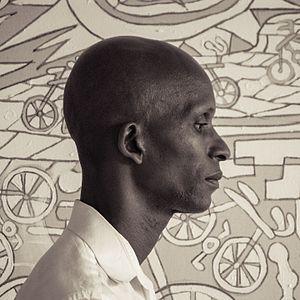
Victor Matthews in his studio, in front of one of his paintings
Victor Matthews est un peintre américain né en 1963 à New York, USA, et qui partage aujourd'hui son temps entre sa ville natale et Los Angeles. Ayant débuté aux côtés des principaux artistes du street-art des années 1980, il est une figure majeure de la scène artistique contemporaine newyorkaise, aux côtés de Keith Haring, Francesco Clemente, Jean-Michel Basquiat, Donald Baechler, Brice Marden qu'il a côtoyés tout au long de son parcours...